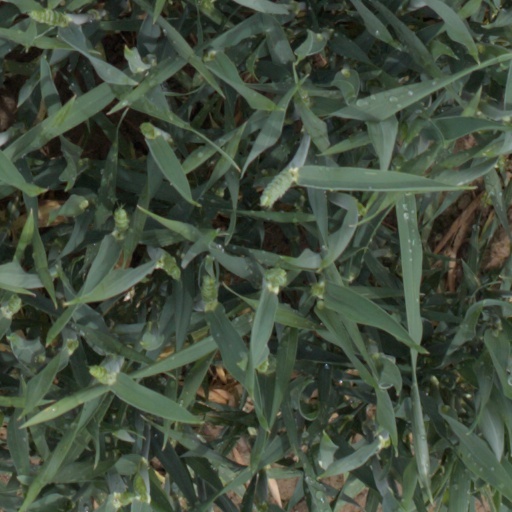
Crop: wheat